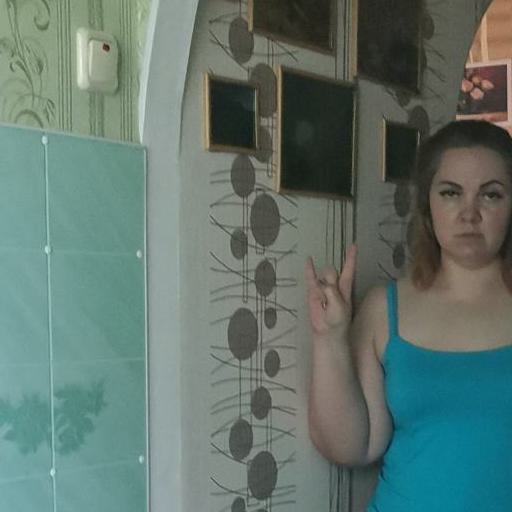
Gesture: rock